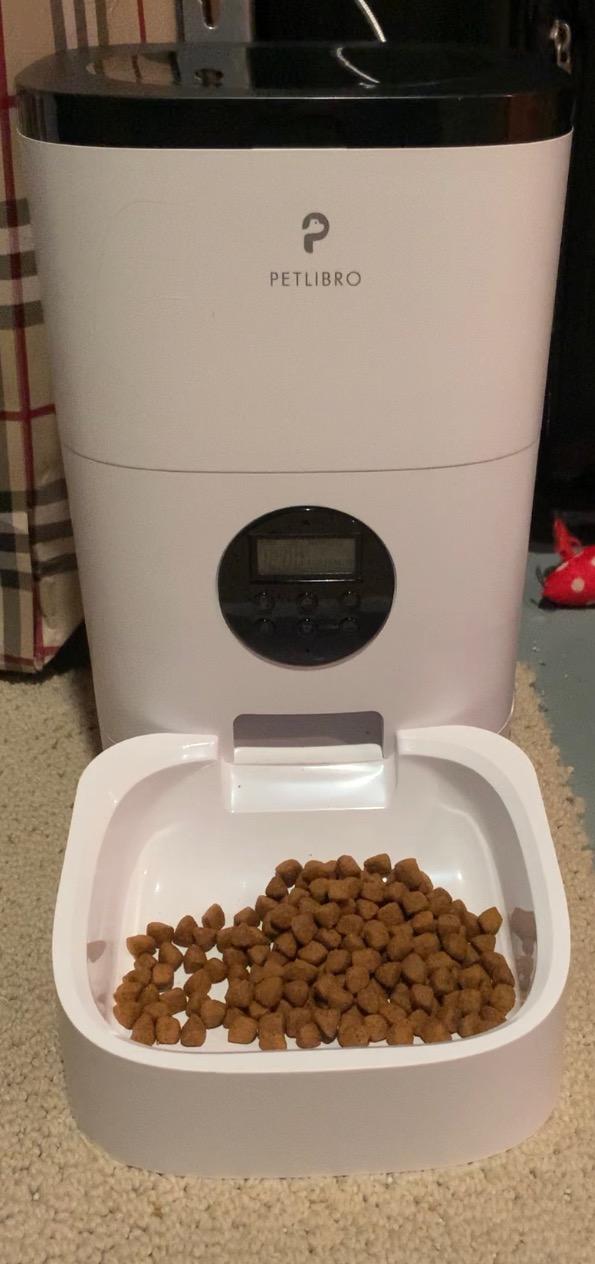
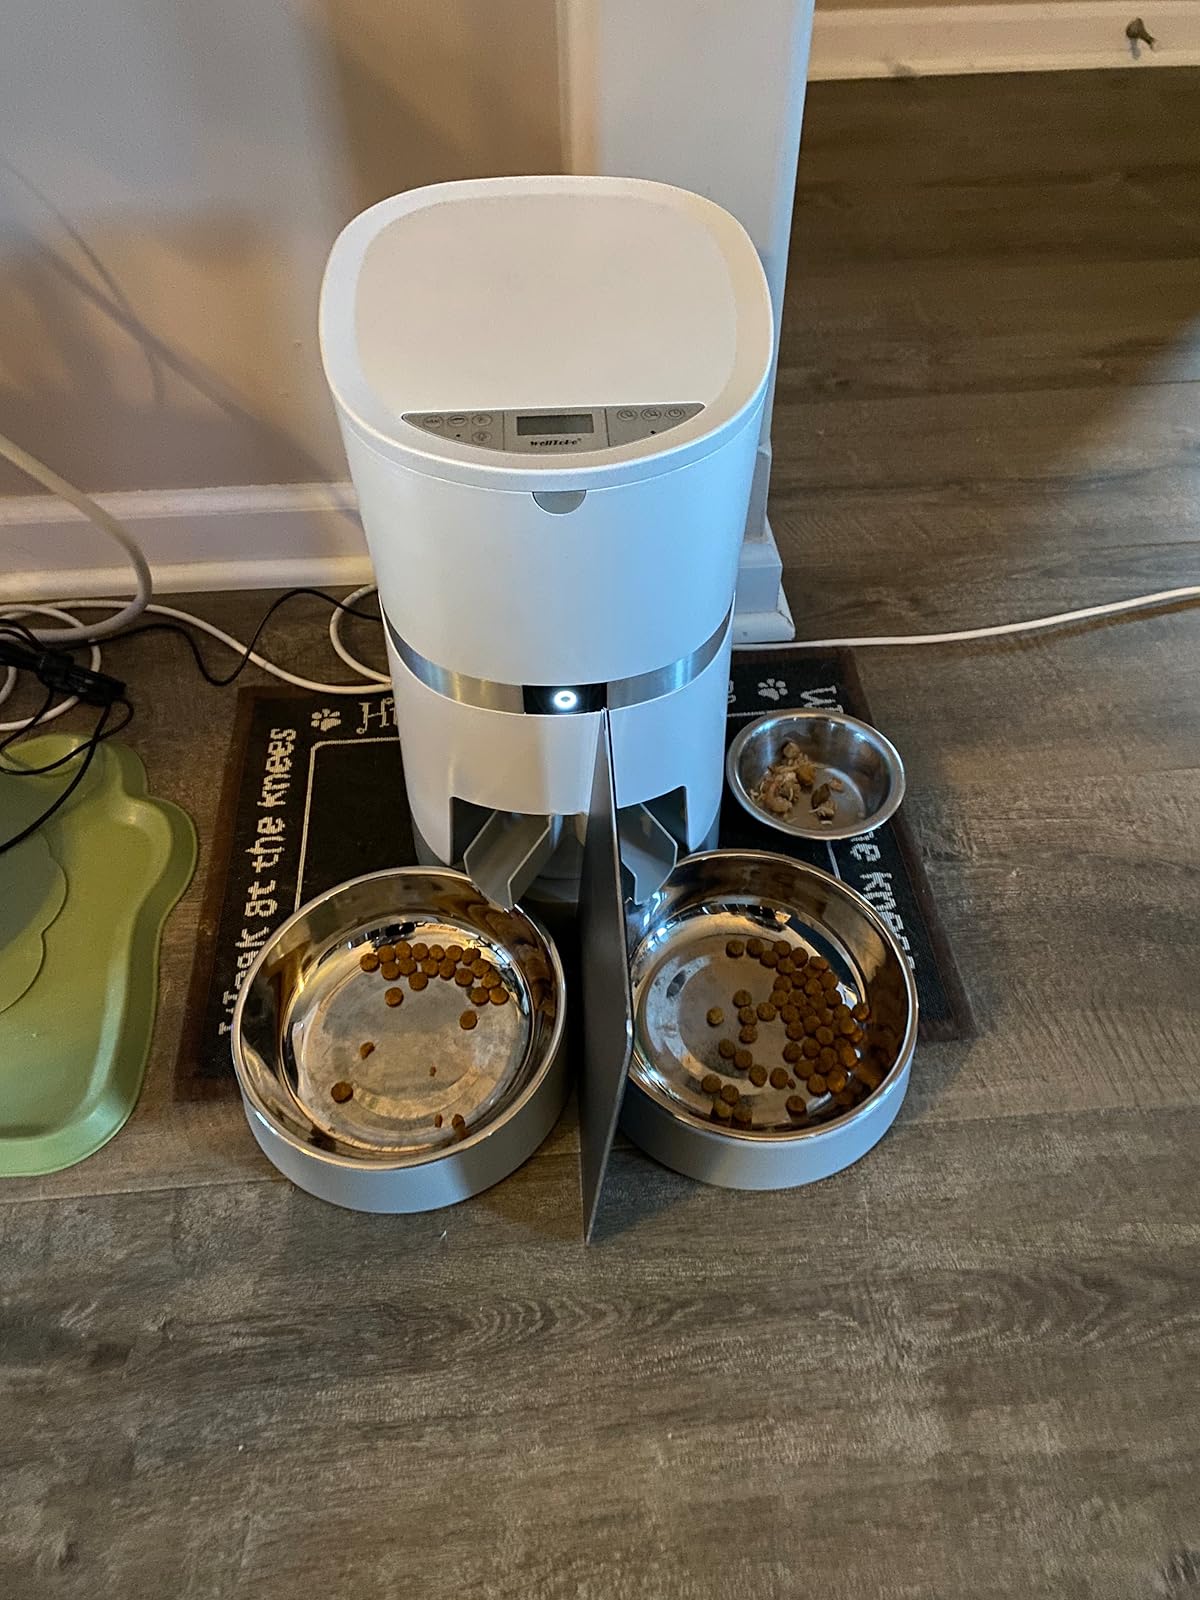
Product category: items_feeder
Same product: no